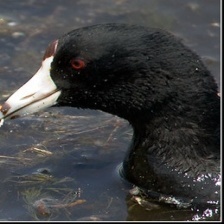
Species: AMERICAN COOT
Scientific name: FULICA AMERICANA